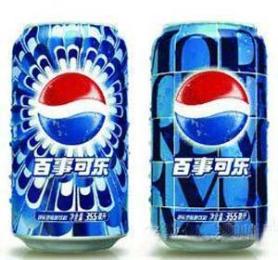
Label: metal